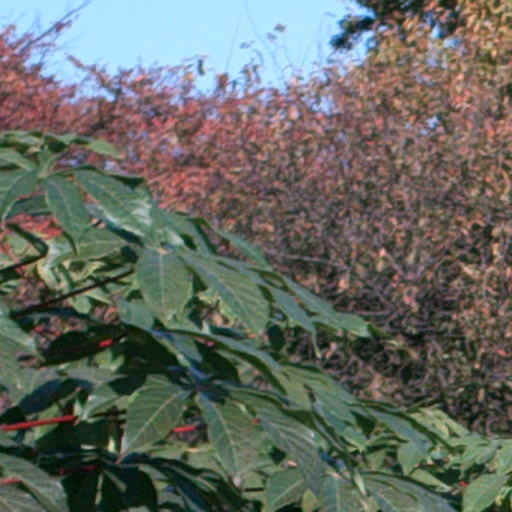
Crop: cassava